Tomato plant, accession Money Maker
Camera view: bottom (45 deg); turntable rotation: 90 degrees
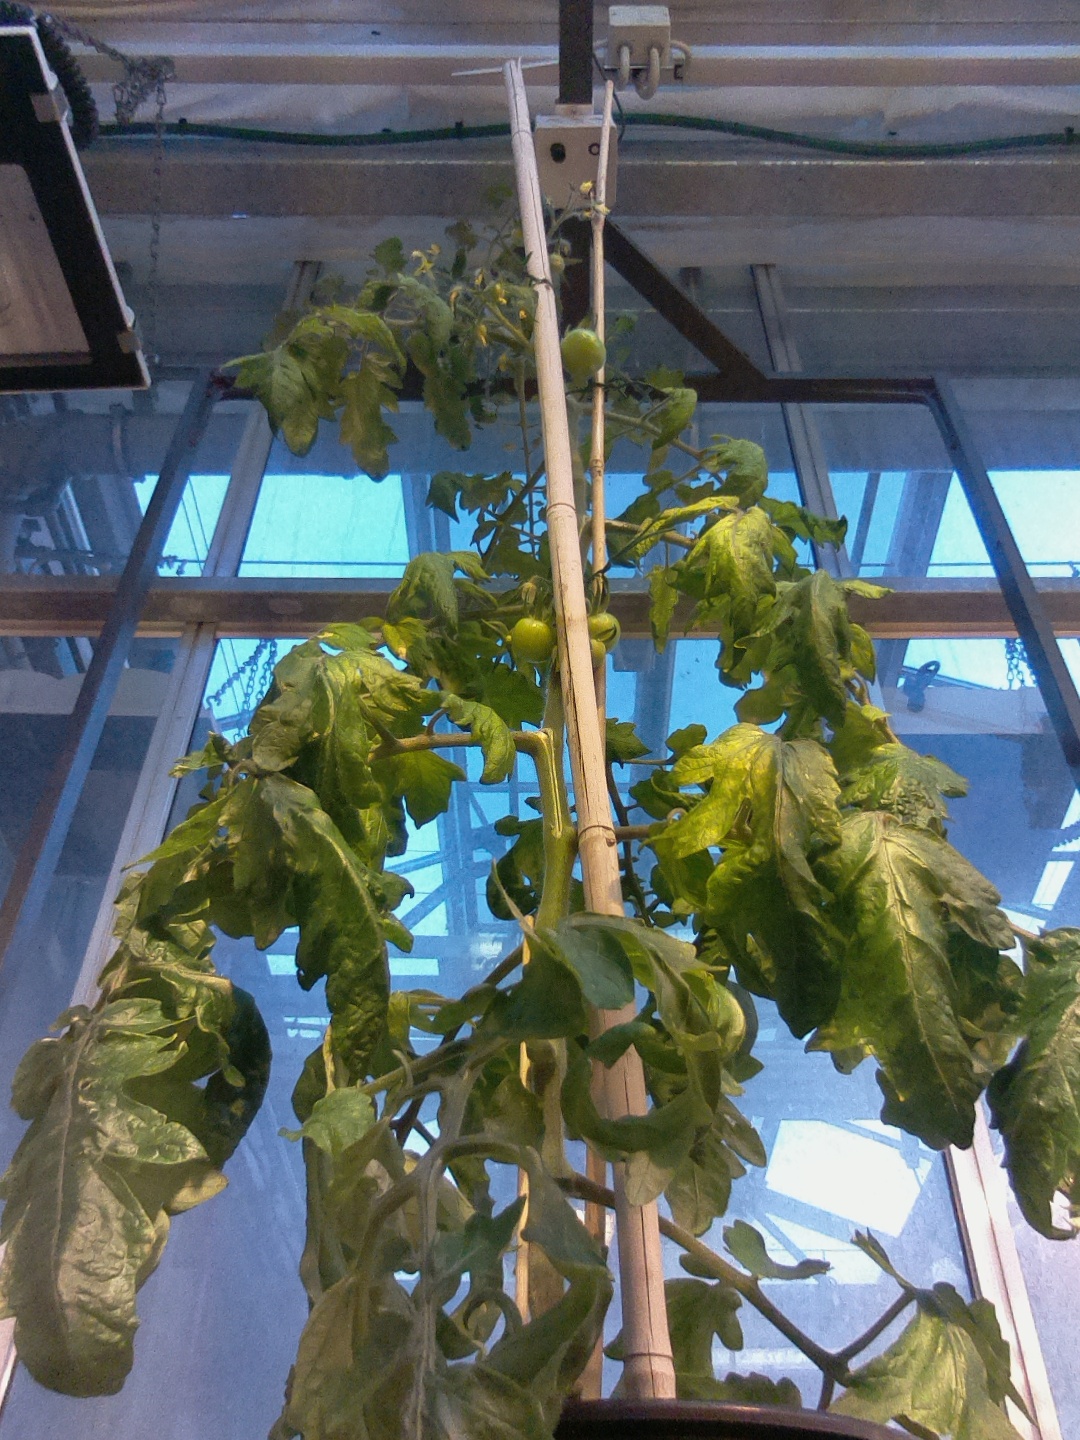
BBCH growth stage 73: 30%-40% of final fruit size